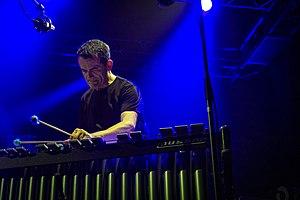
François Narboni, compositeur et vibraphoniste
François Narboni est un compositeur et vibraphoniste français né à Paris le 26 juillet 1963.